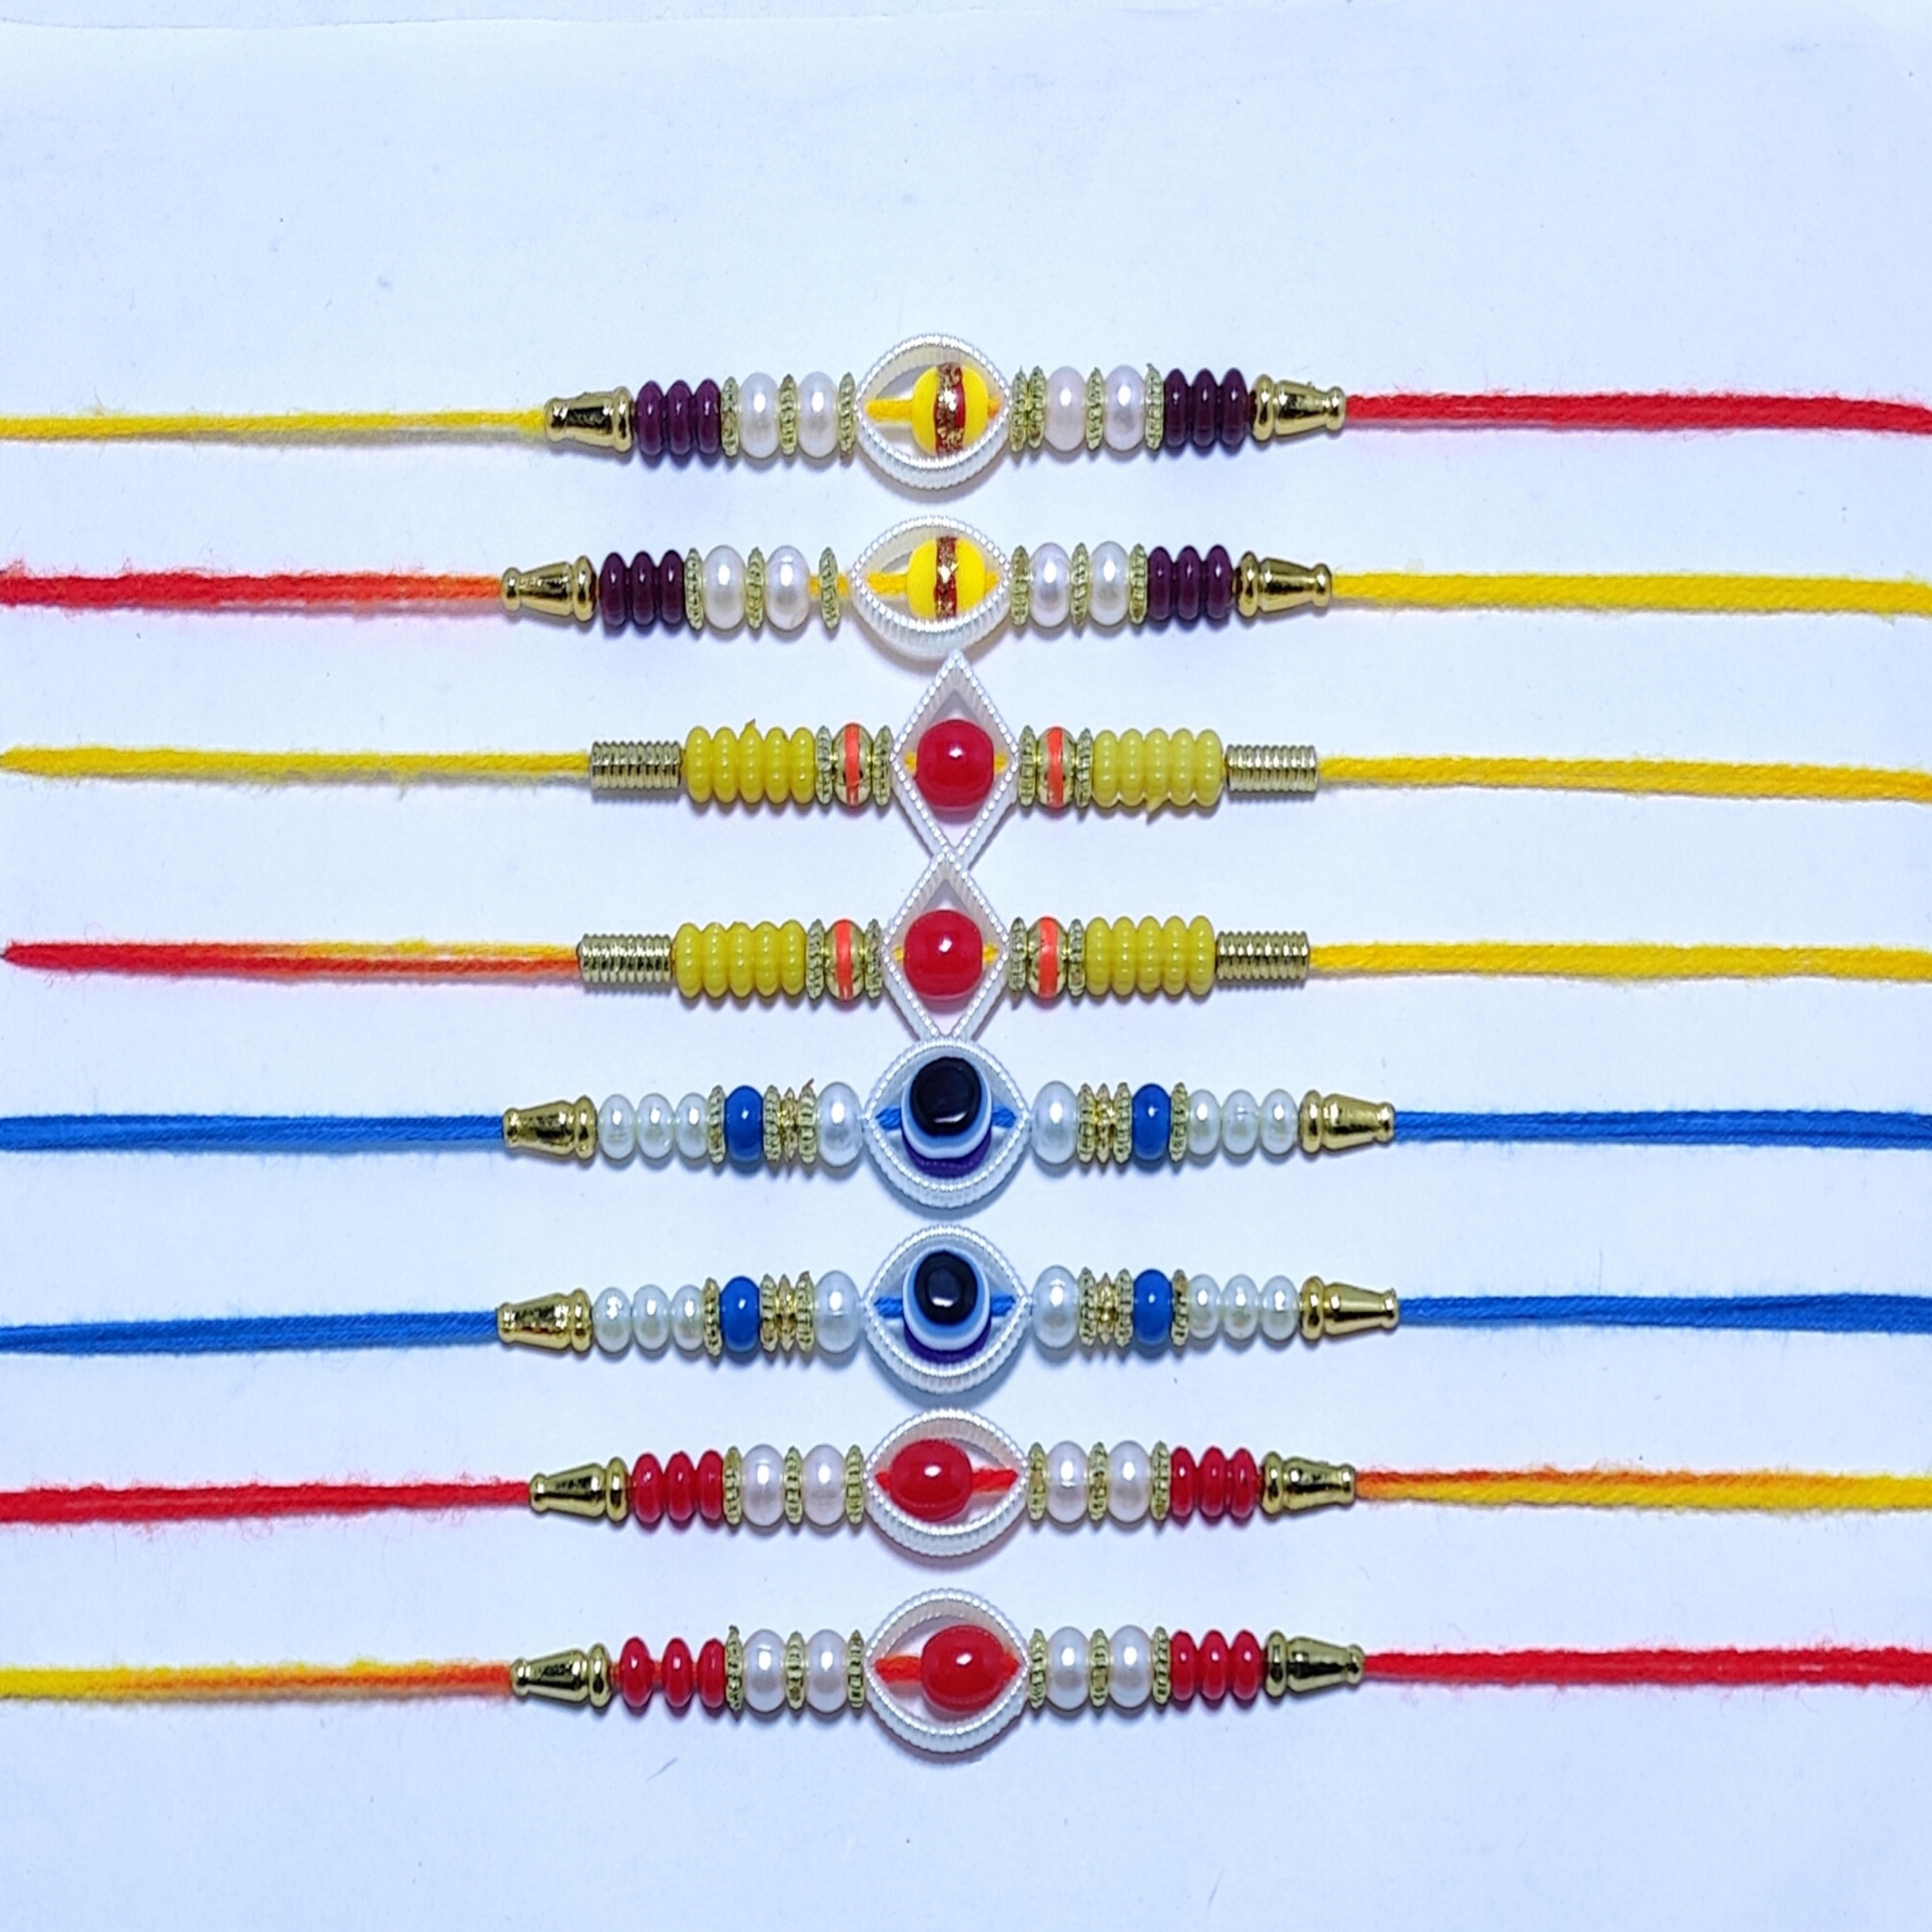
Ritya Creation Rakhi for Brother's
Type: Rakhis
Brand: Ritya Creation
Price: Rs. 189
Rakhi for Brothers
Features: Length: 2.5,color: red